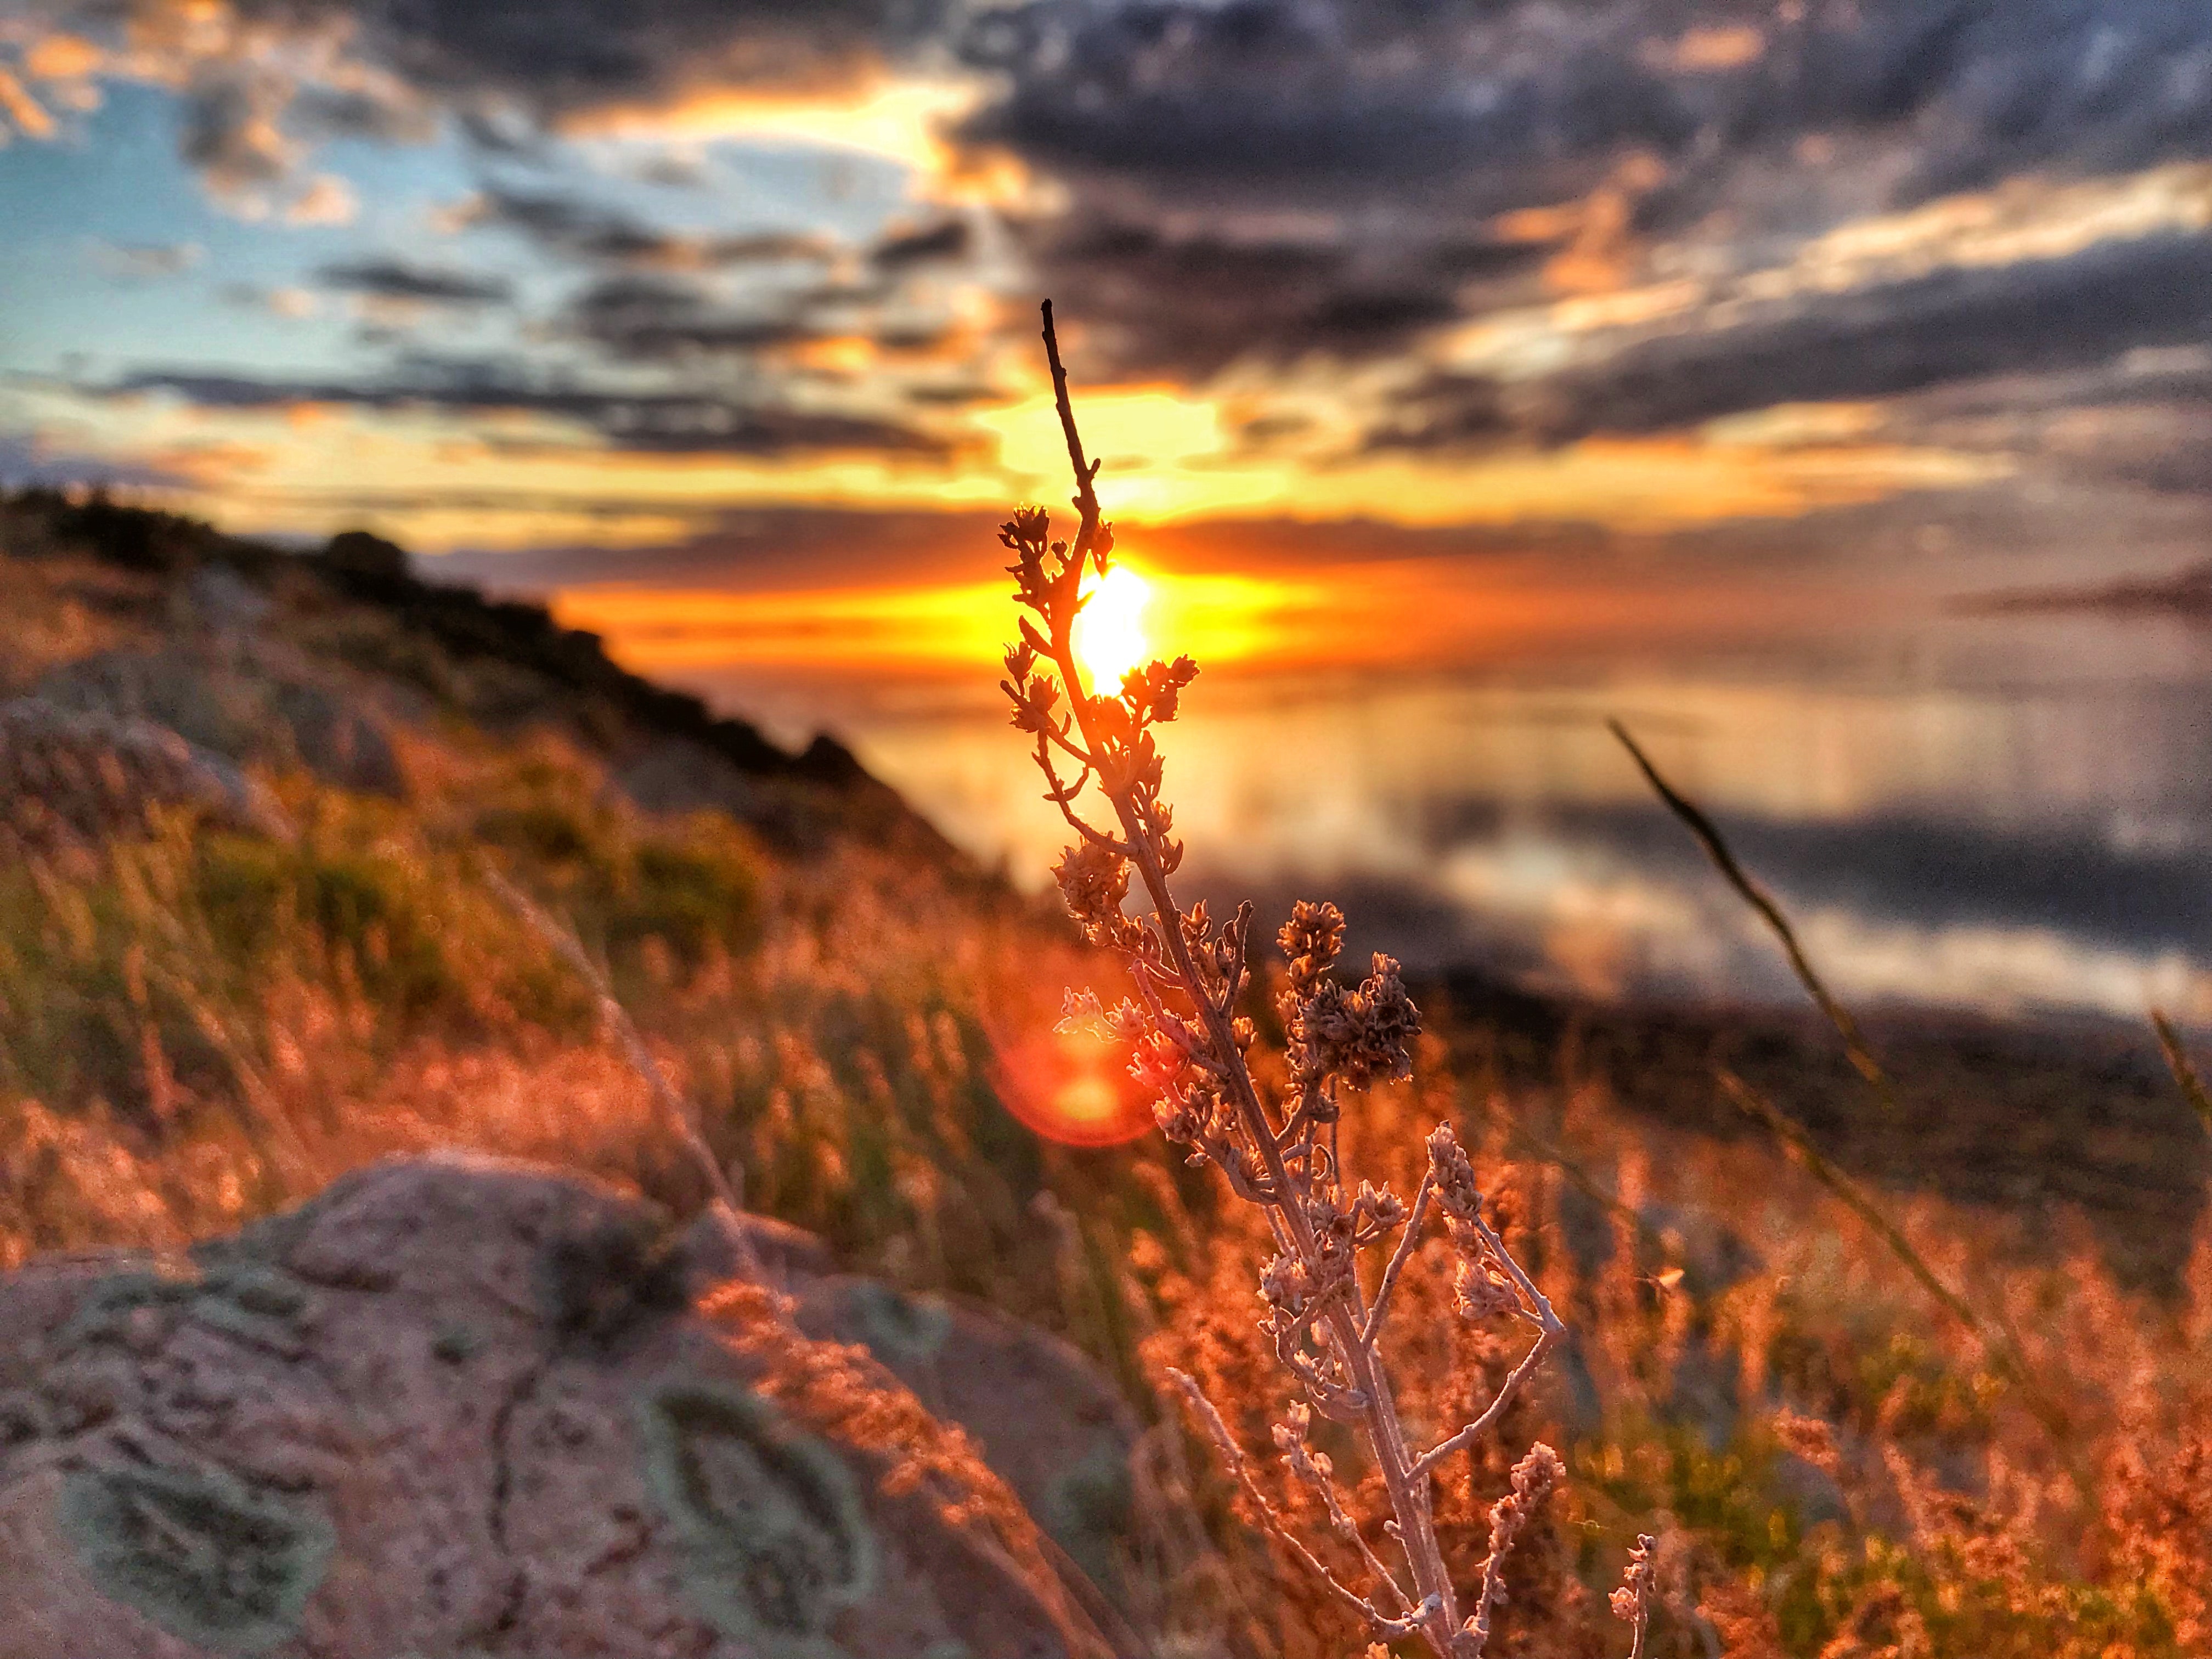
sky, nature, natural landscape, sunrise, sunset, vegetation, grass, sun, cloud, sunlight, morning, horizon, orange, grass family, evening, ecoregion, landscape, afterglow, grassland, hill, atmosphere, photography, prairie, branch, red sky at morning, dawn, plant, rock, mountain, sea, meadow, plain, astronomical object, wildflower, steppe